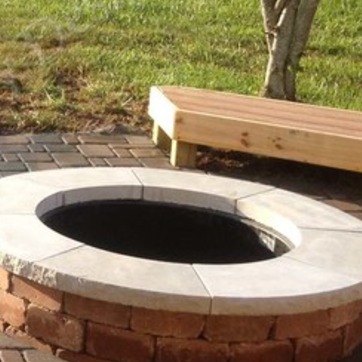
Material: stone